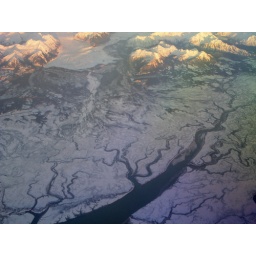
warm water has melted sea ice near land to look like a river with tributaries.